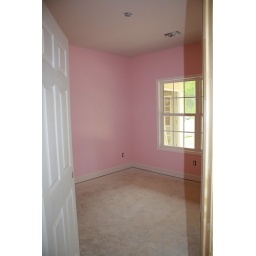
It will have a big elephant painted on the wall...Go figure...She's in to elephants